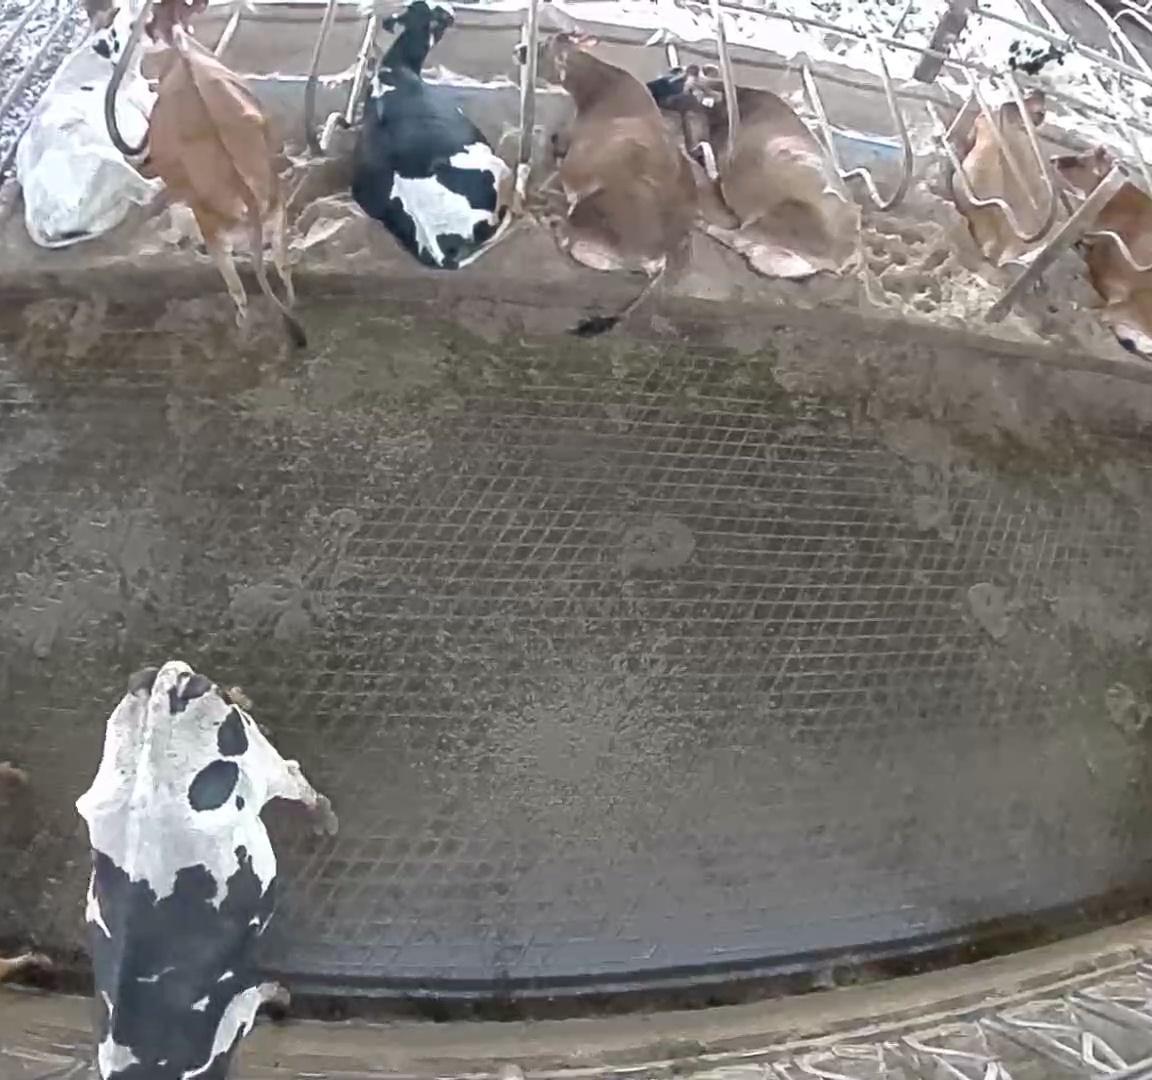
Number of cows: 9